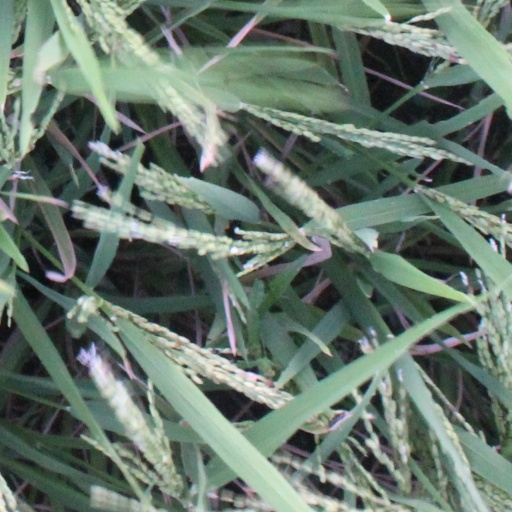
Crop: rice